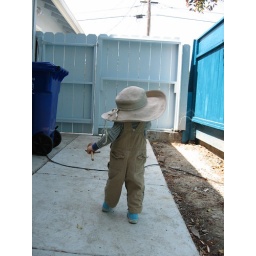
Luca in blue with hat